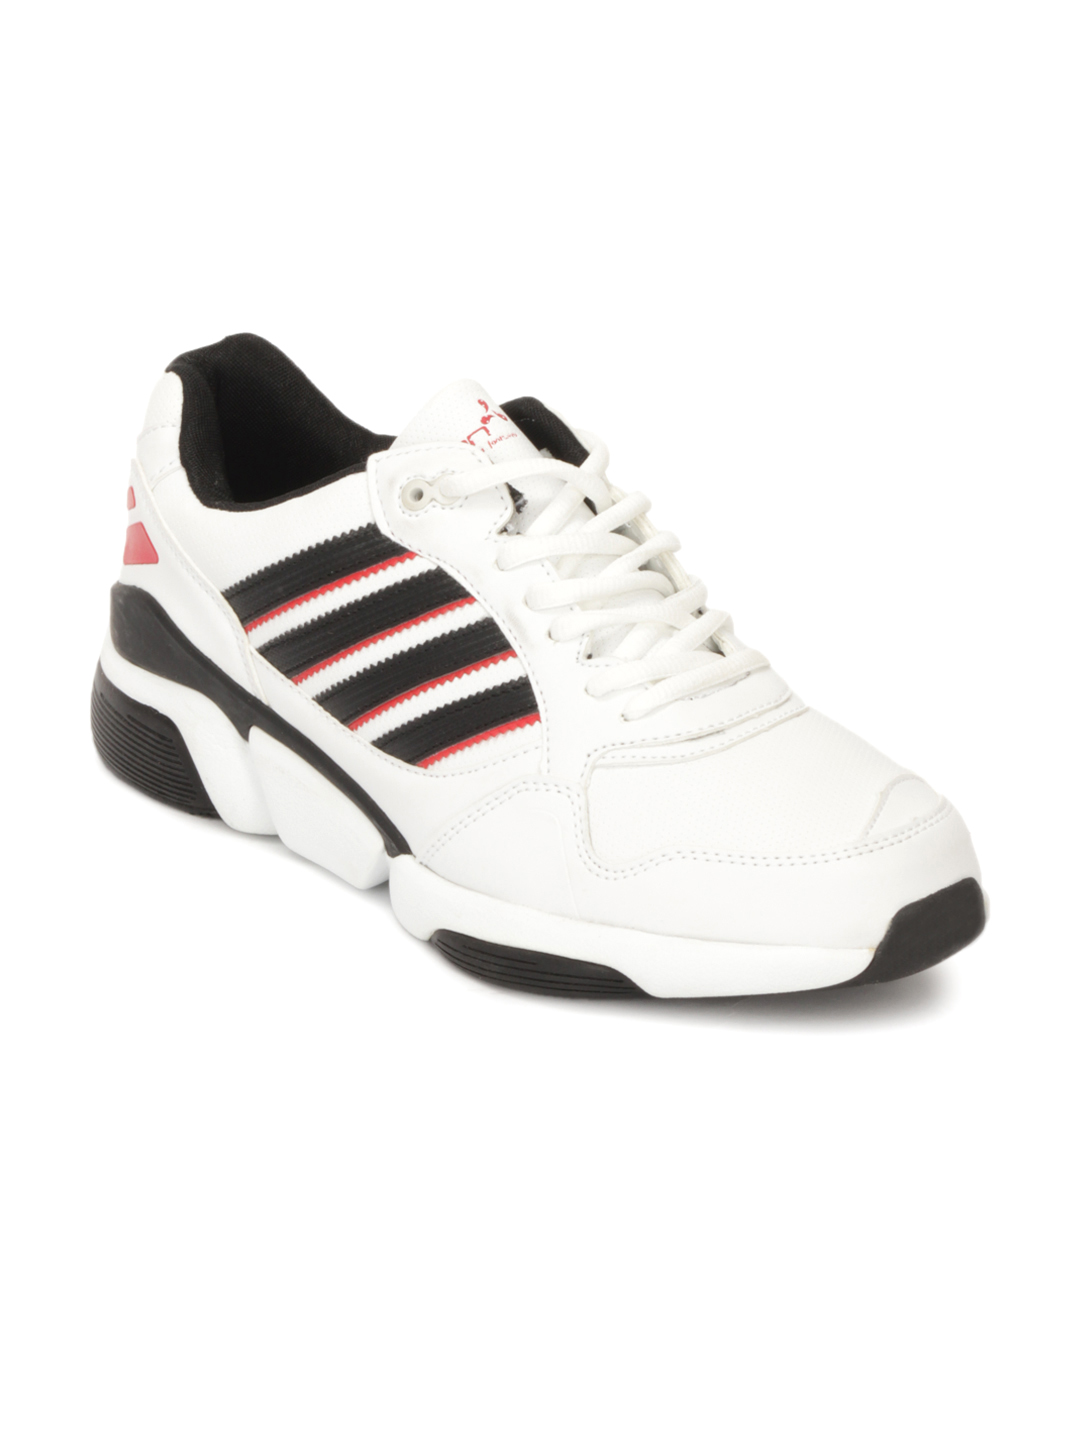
Spinn Men Orbit White Sports Shoes
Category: Footwear / Shoes / Sports Shoes
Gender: Men
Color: White
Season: Summer 2012
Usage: Sports